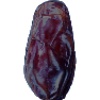
Label: Dates 1